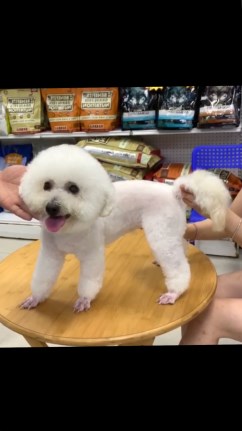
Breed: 3083-n000117-Bichon_Frise